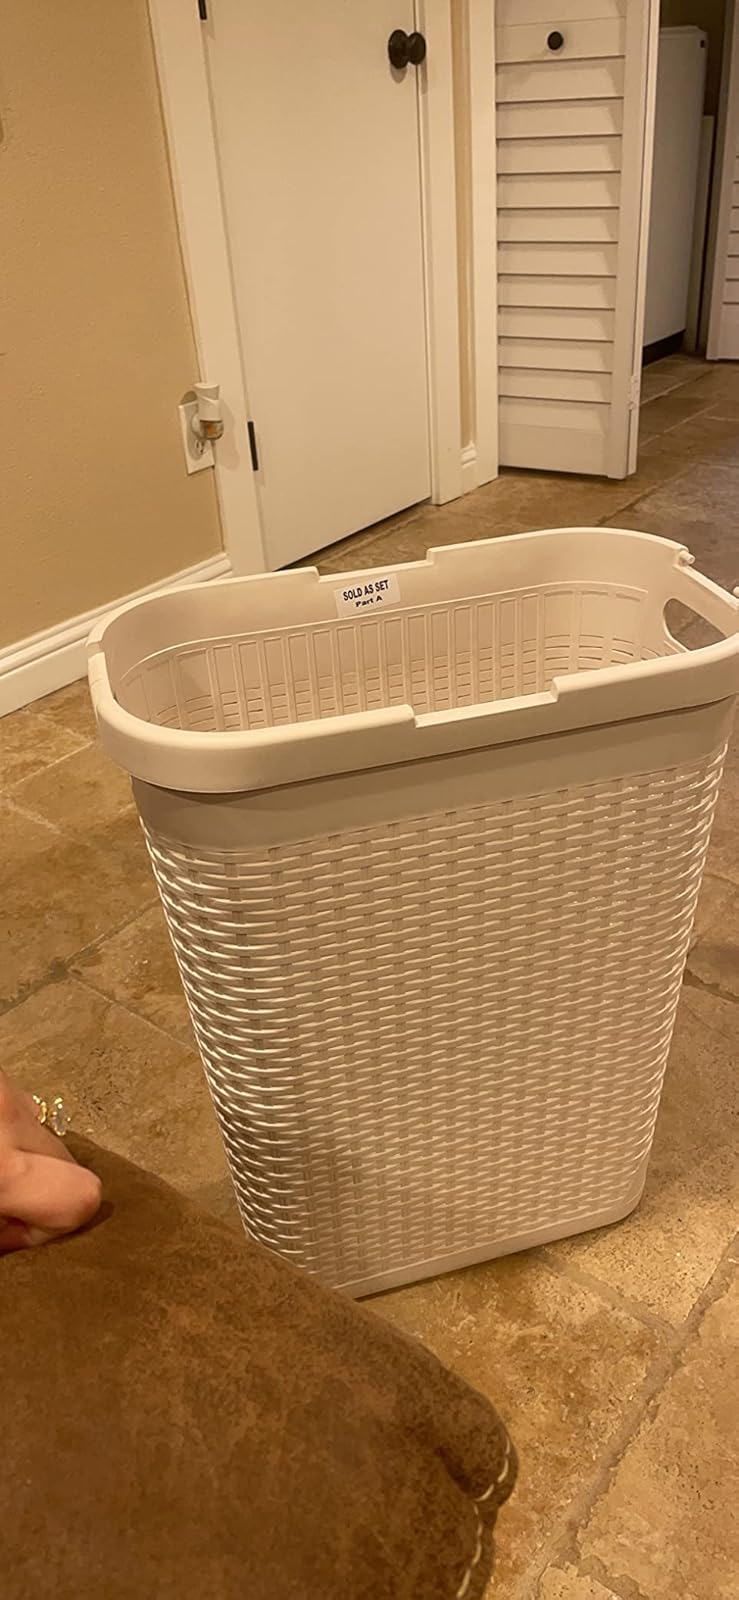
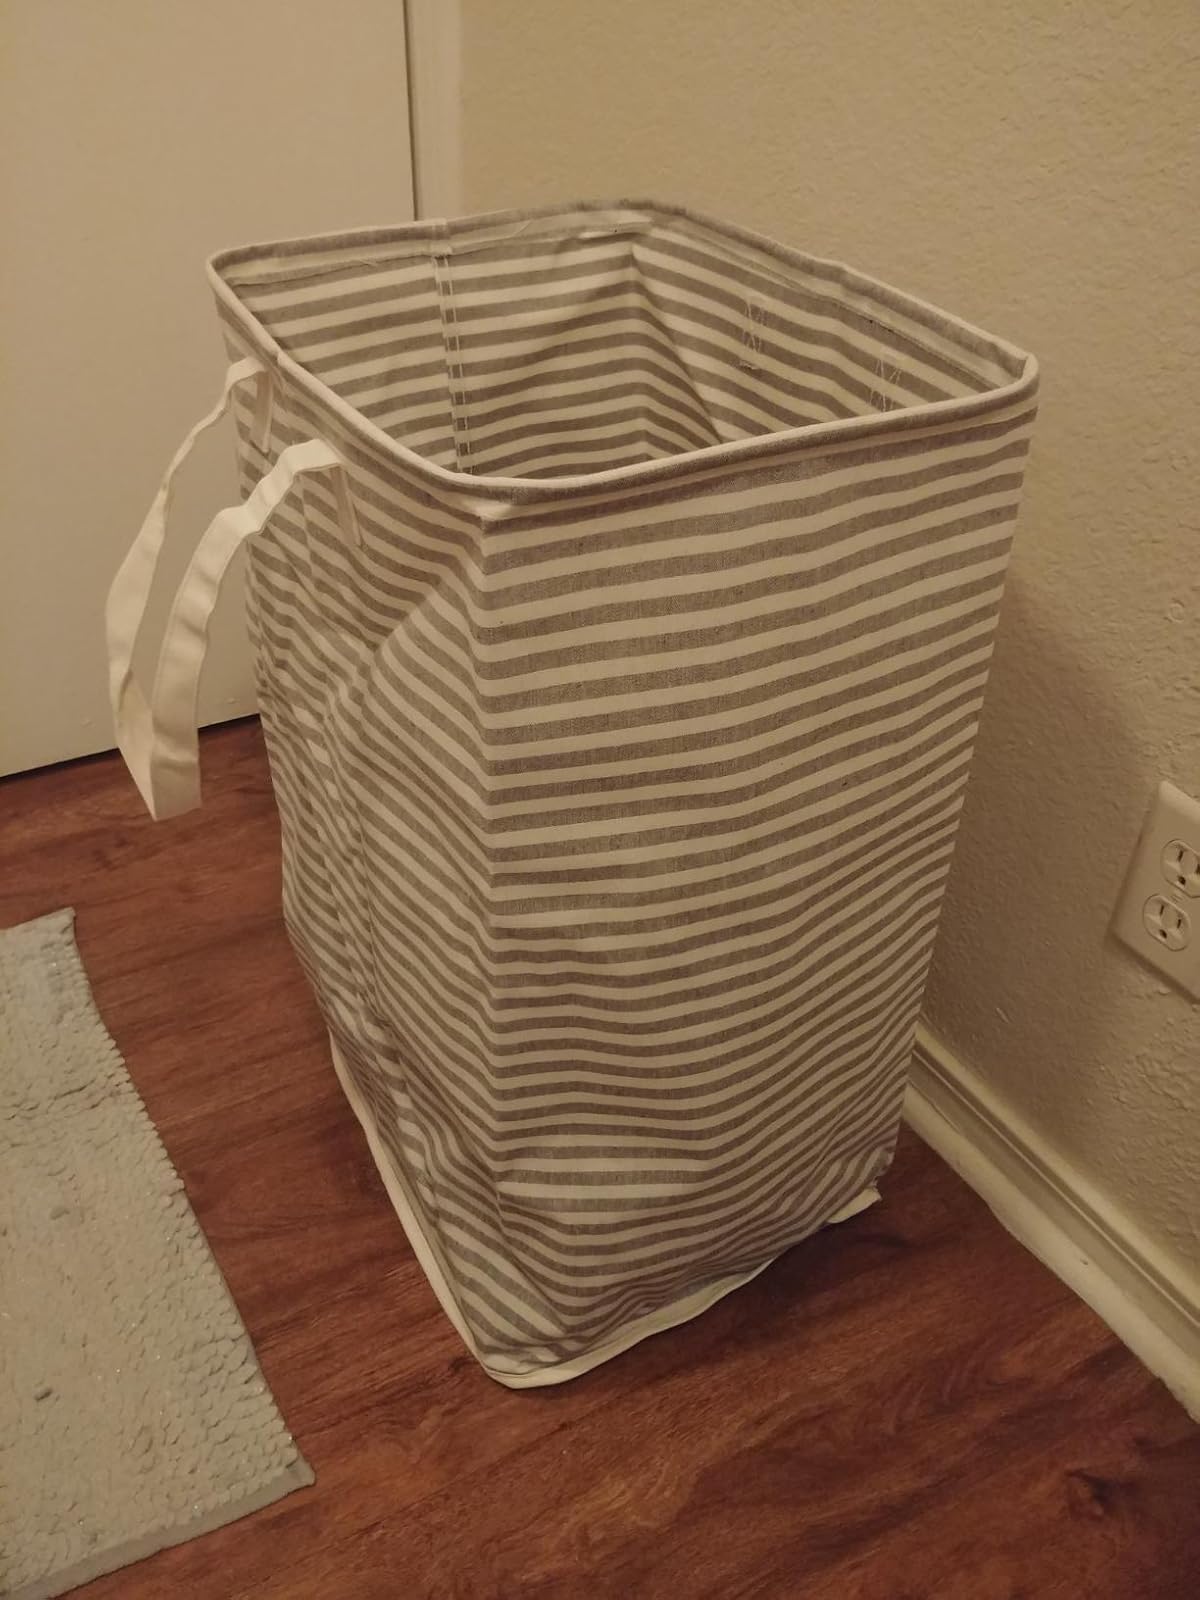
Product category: items_hamper
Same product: no